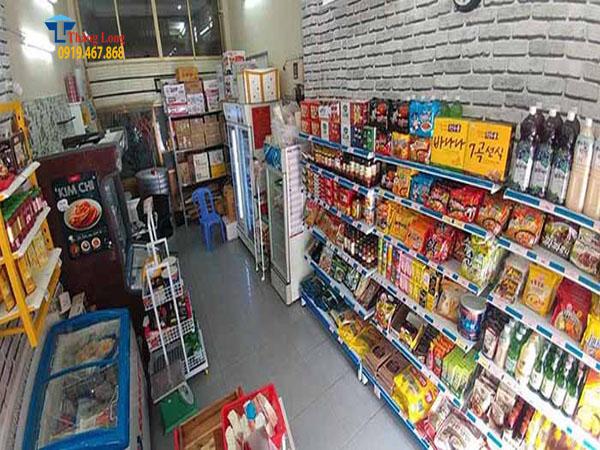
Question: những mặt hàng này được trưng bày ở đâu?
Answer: trên kệ hàng trong một tạp hóa